Pacific, Missouri

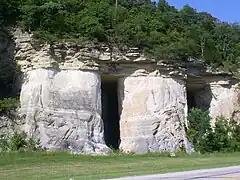
Pacific's signature sandstone bluffs sit immediately next to historic Route 66.

The city straddles the Franklin/St. Louis county line, which lies halfway on the blocks between Elm and Neosho streets. St. Louis is northeast of Pacific, and the communities comprising the Missouri Rhineland are northwest of the city.